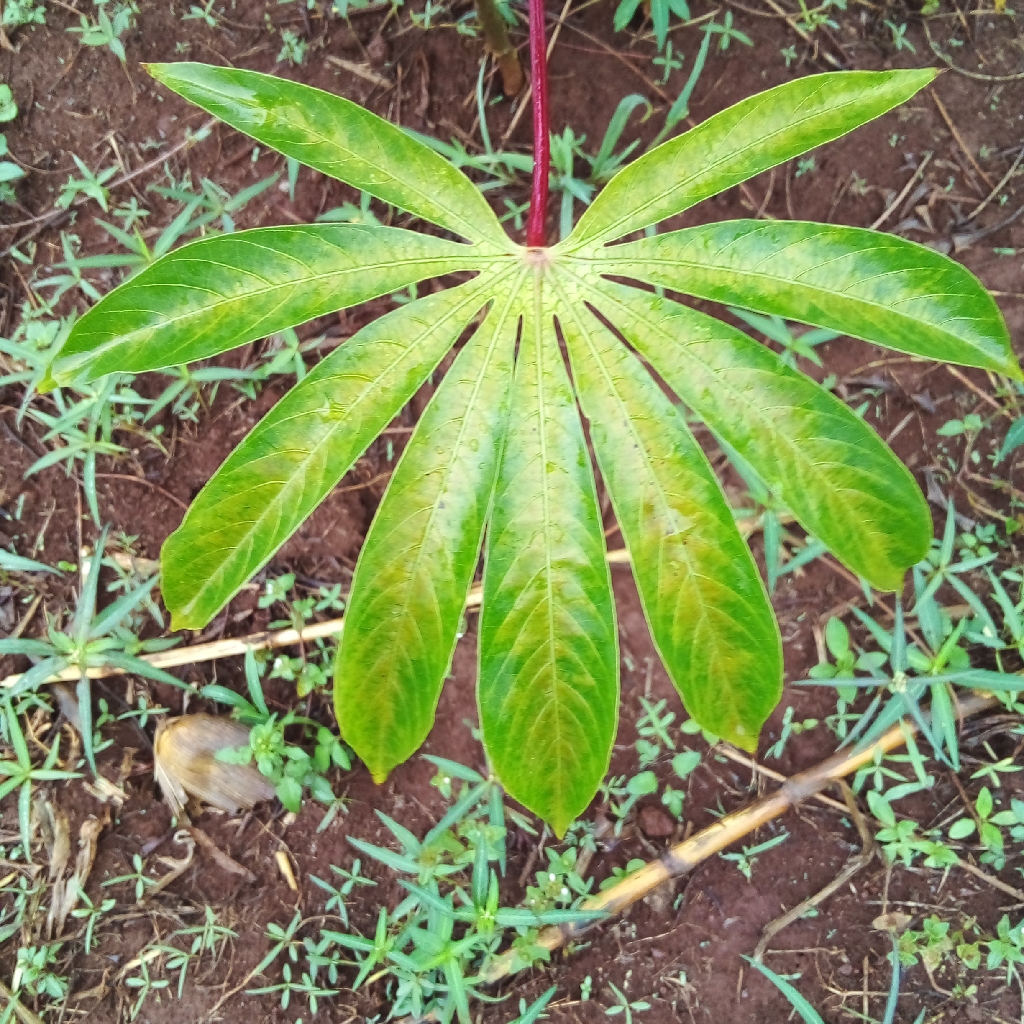
Label: cassava brown streak disease (cbsd)